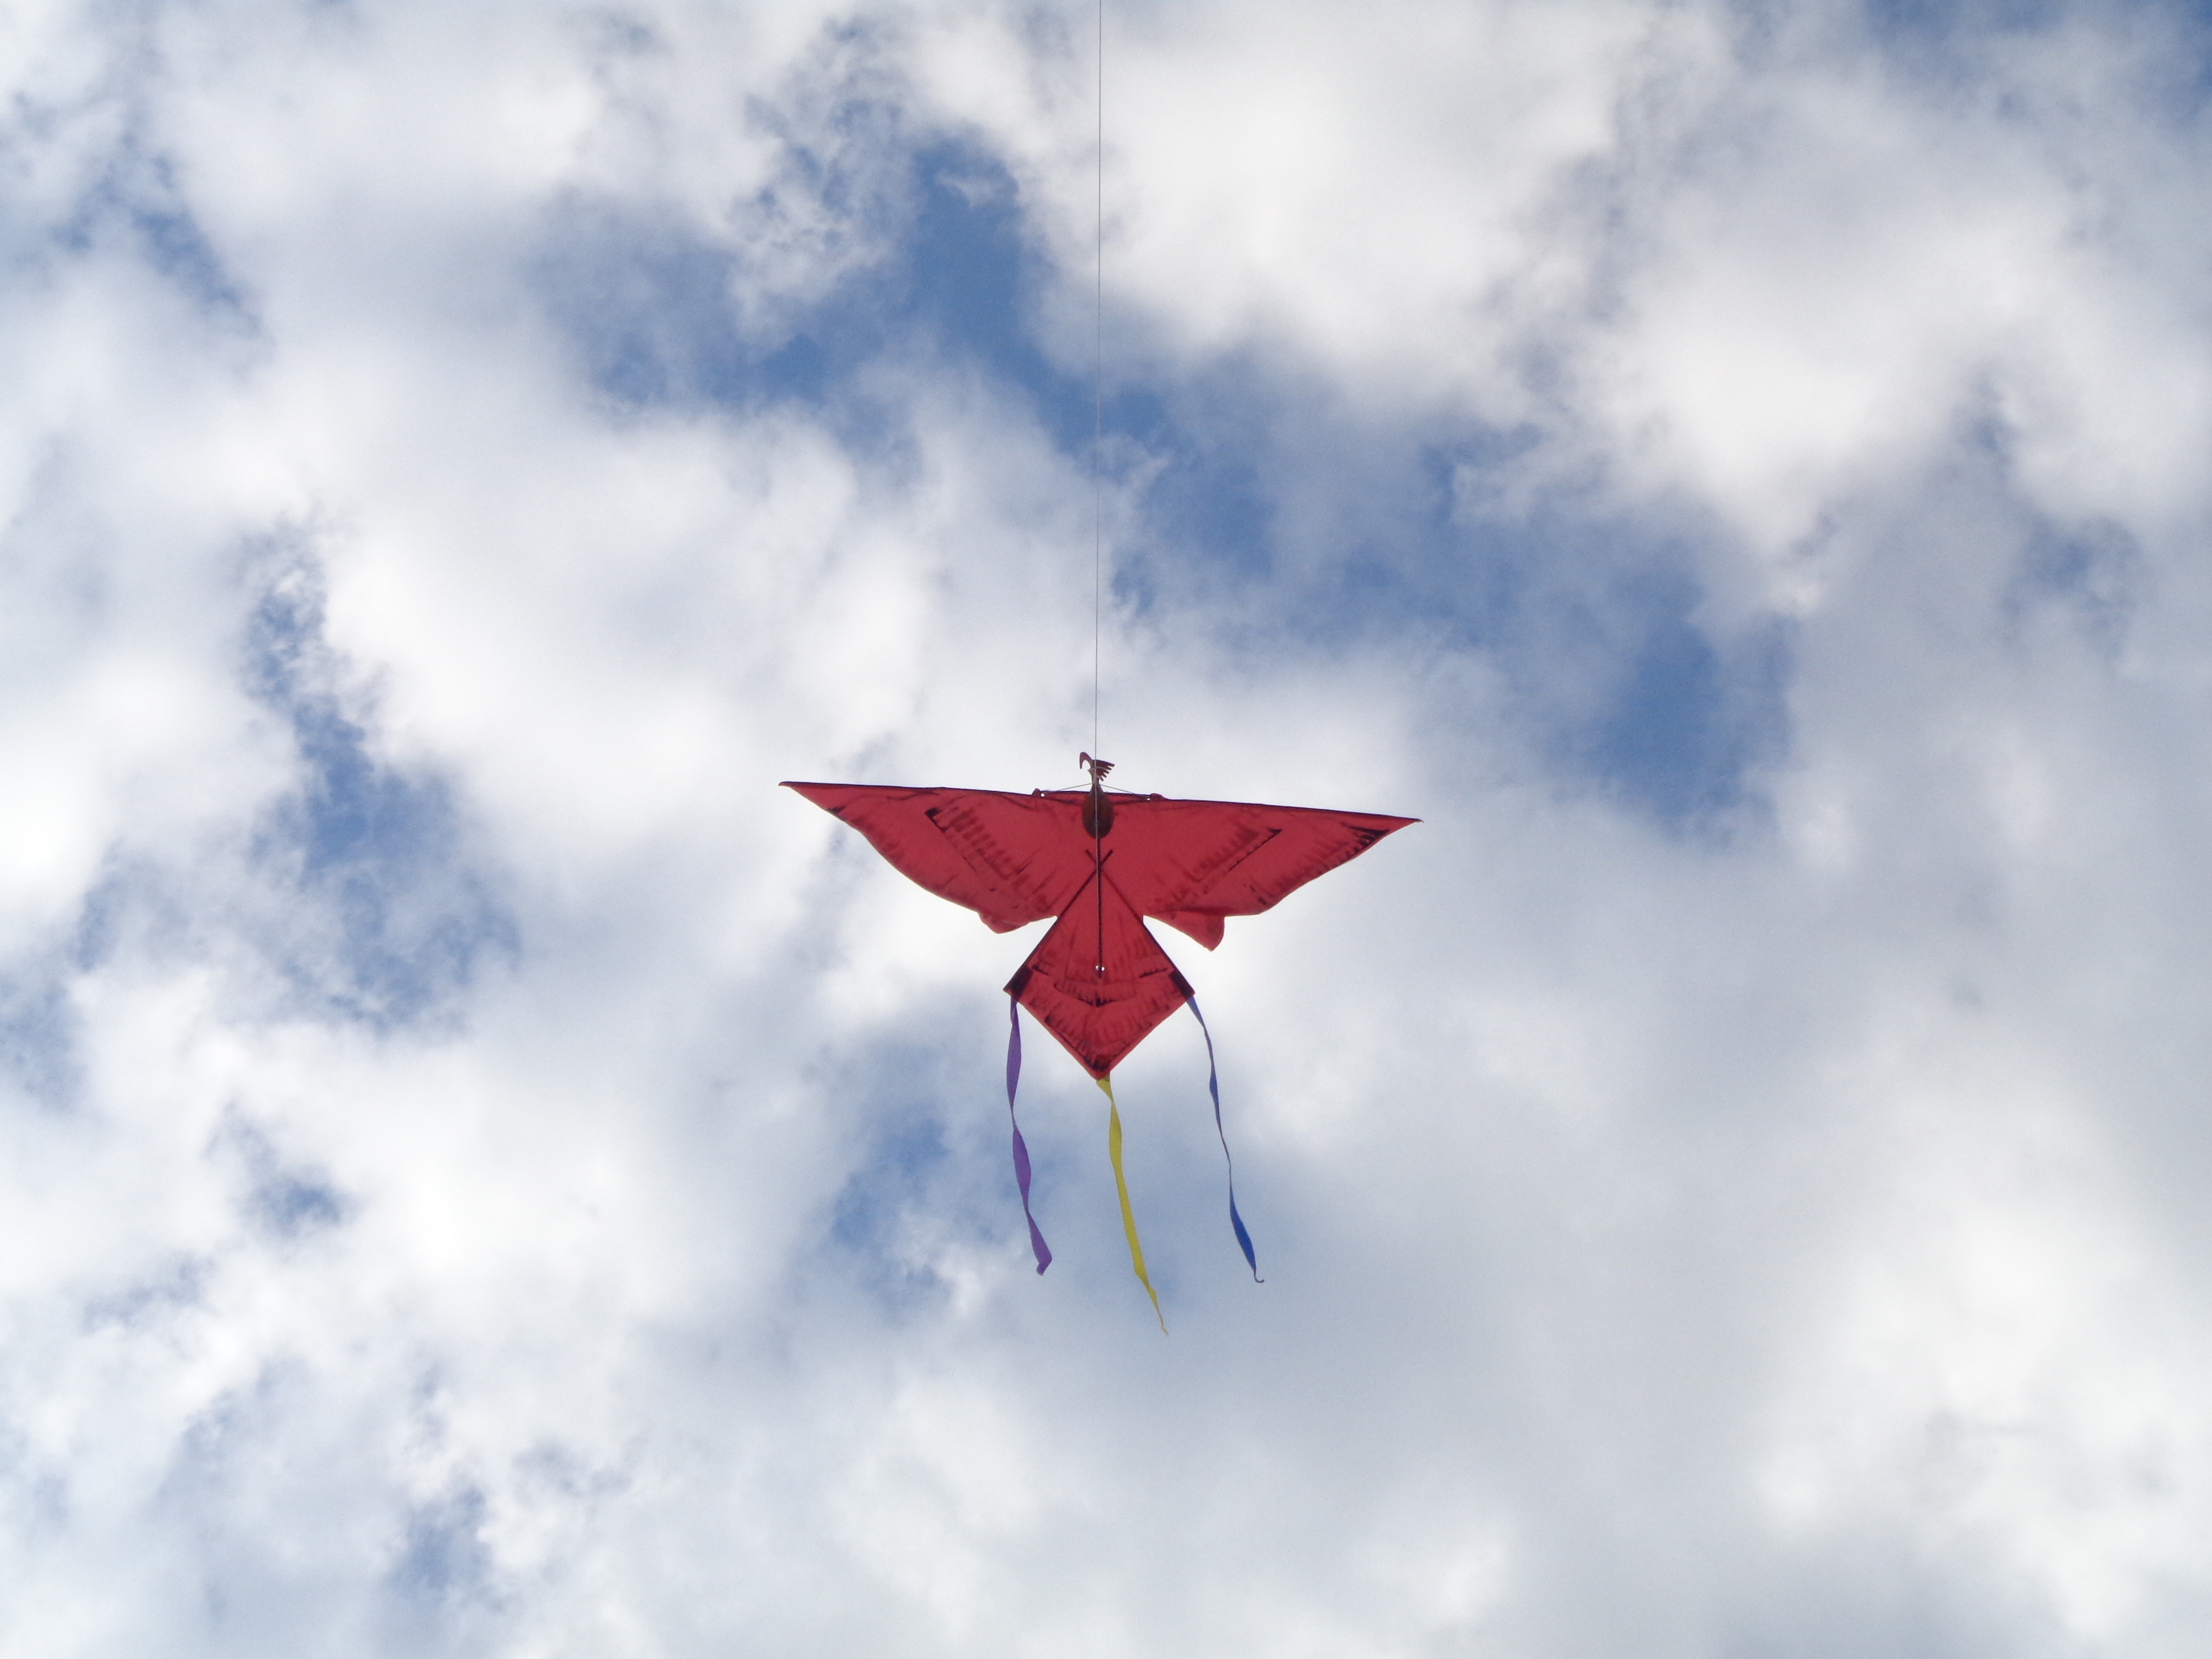
wing, cloud, sky, adventure, wind, flight, blue, toy, sports, gliding, air sports, atmosphere of earth, windsports, kite sports, sport kite